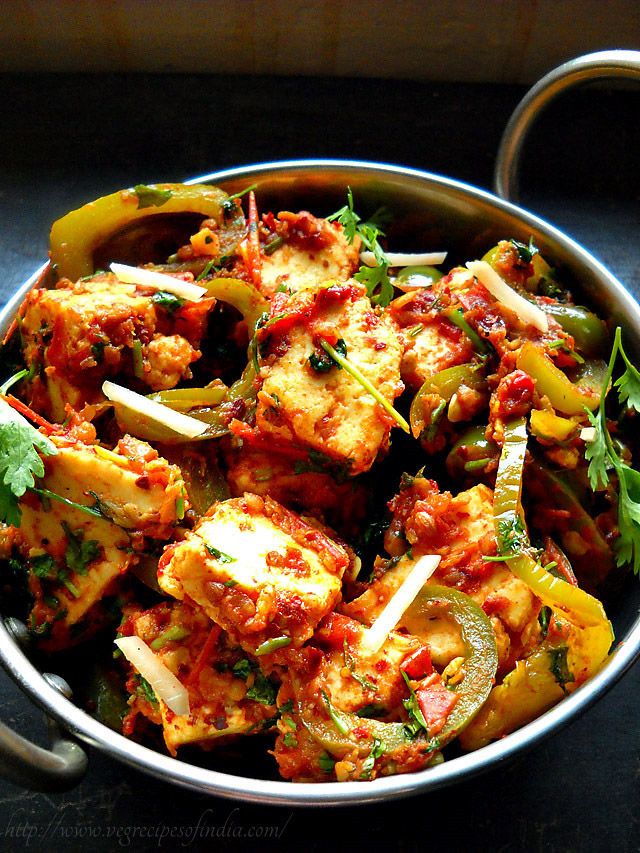
Dish: kadai_paneer